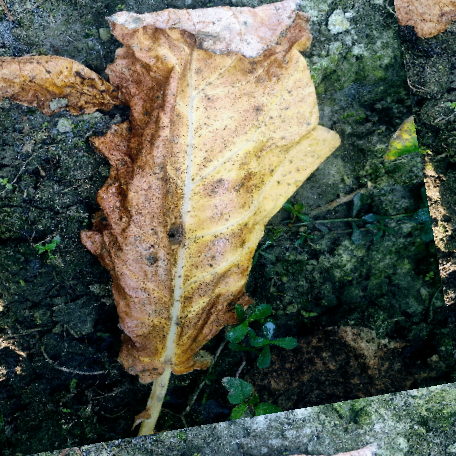
Label: Downy Mildew